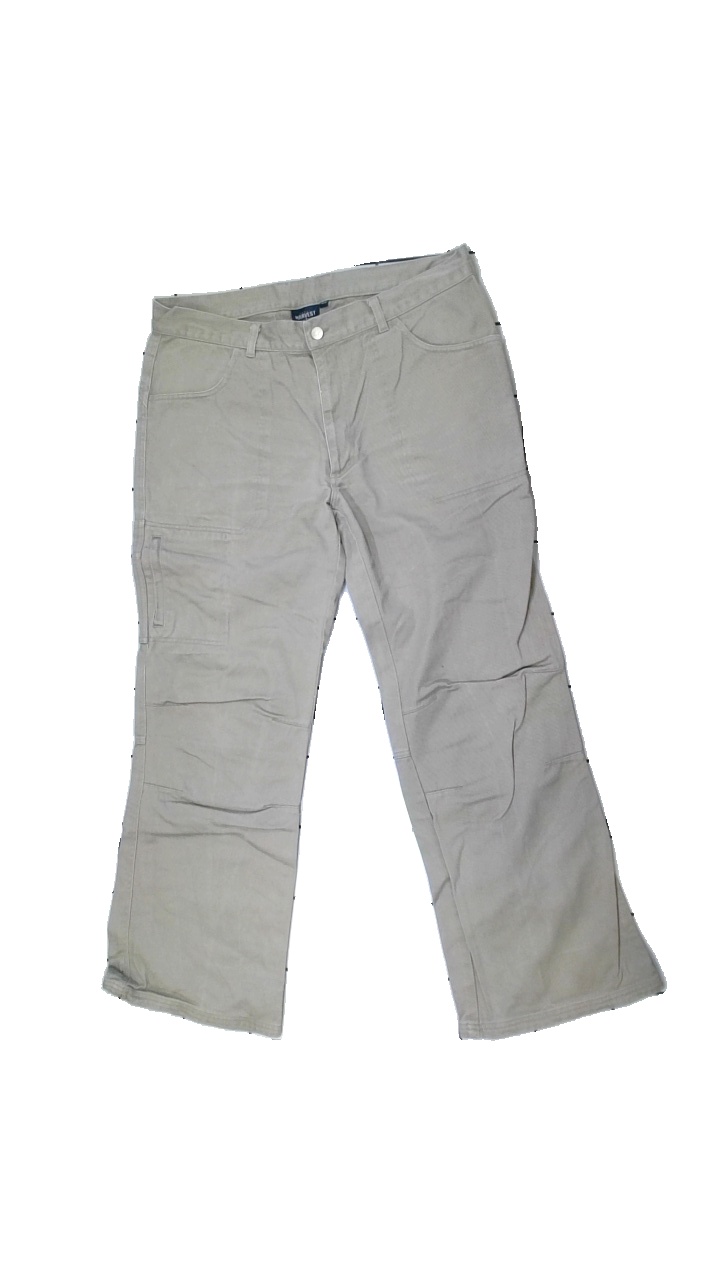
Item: Trousers (Men)
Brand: James Harvest
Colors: Beige
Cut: Regular
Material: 100% cotton
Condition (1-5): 3
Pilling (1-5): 5
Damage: Washed out color
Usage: Export
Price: <50